Patricia Janiot

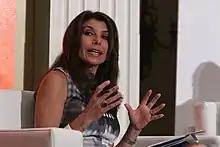

Ángela Patricia Janiot Martirena (born October 2, 1963) is a Colombian-American journalist, news anchor, model and beauty pageant titleholder. She worked for 25 years at CNN en Español as the senior news anchor where she established her career as a reputable figure in Latin American news. She worked recently as a News Anchor and Senior Correspondent at Noticias Univision.